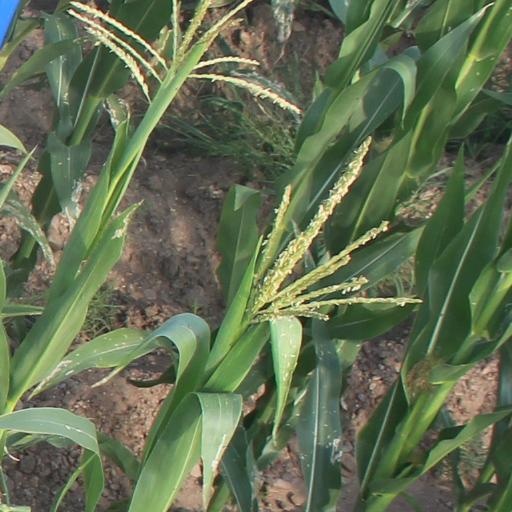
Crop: maize; corn